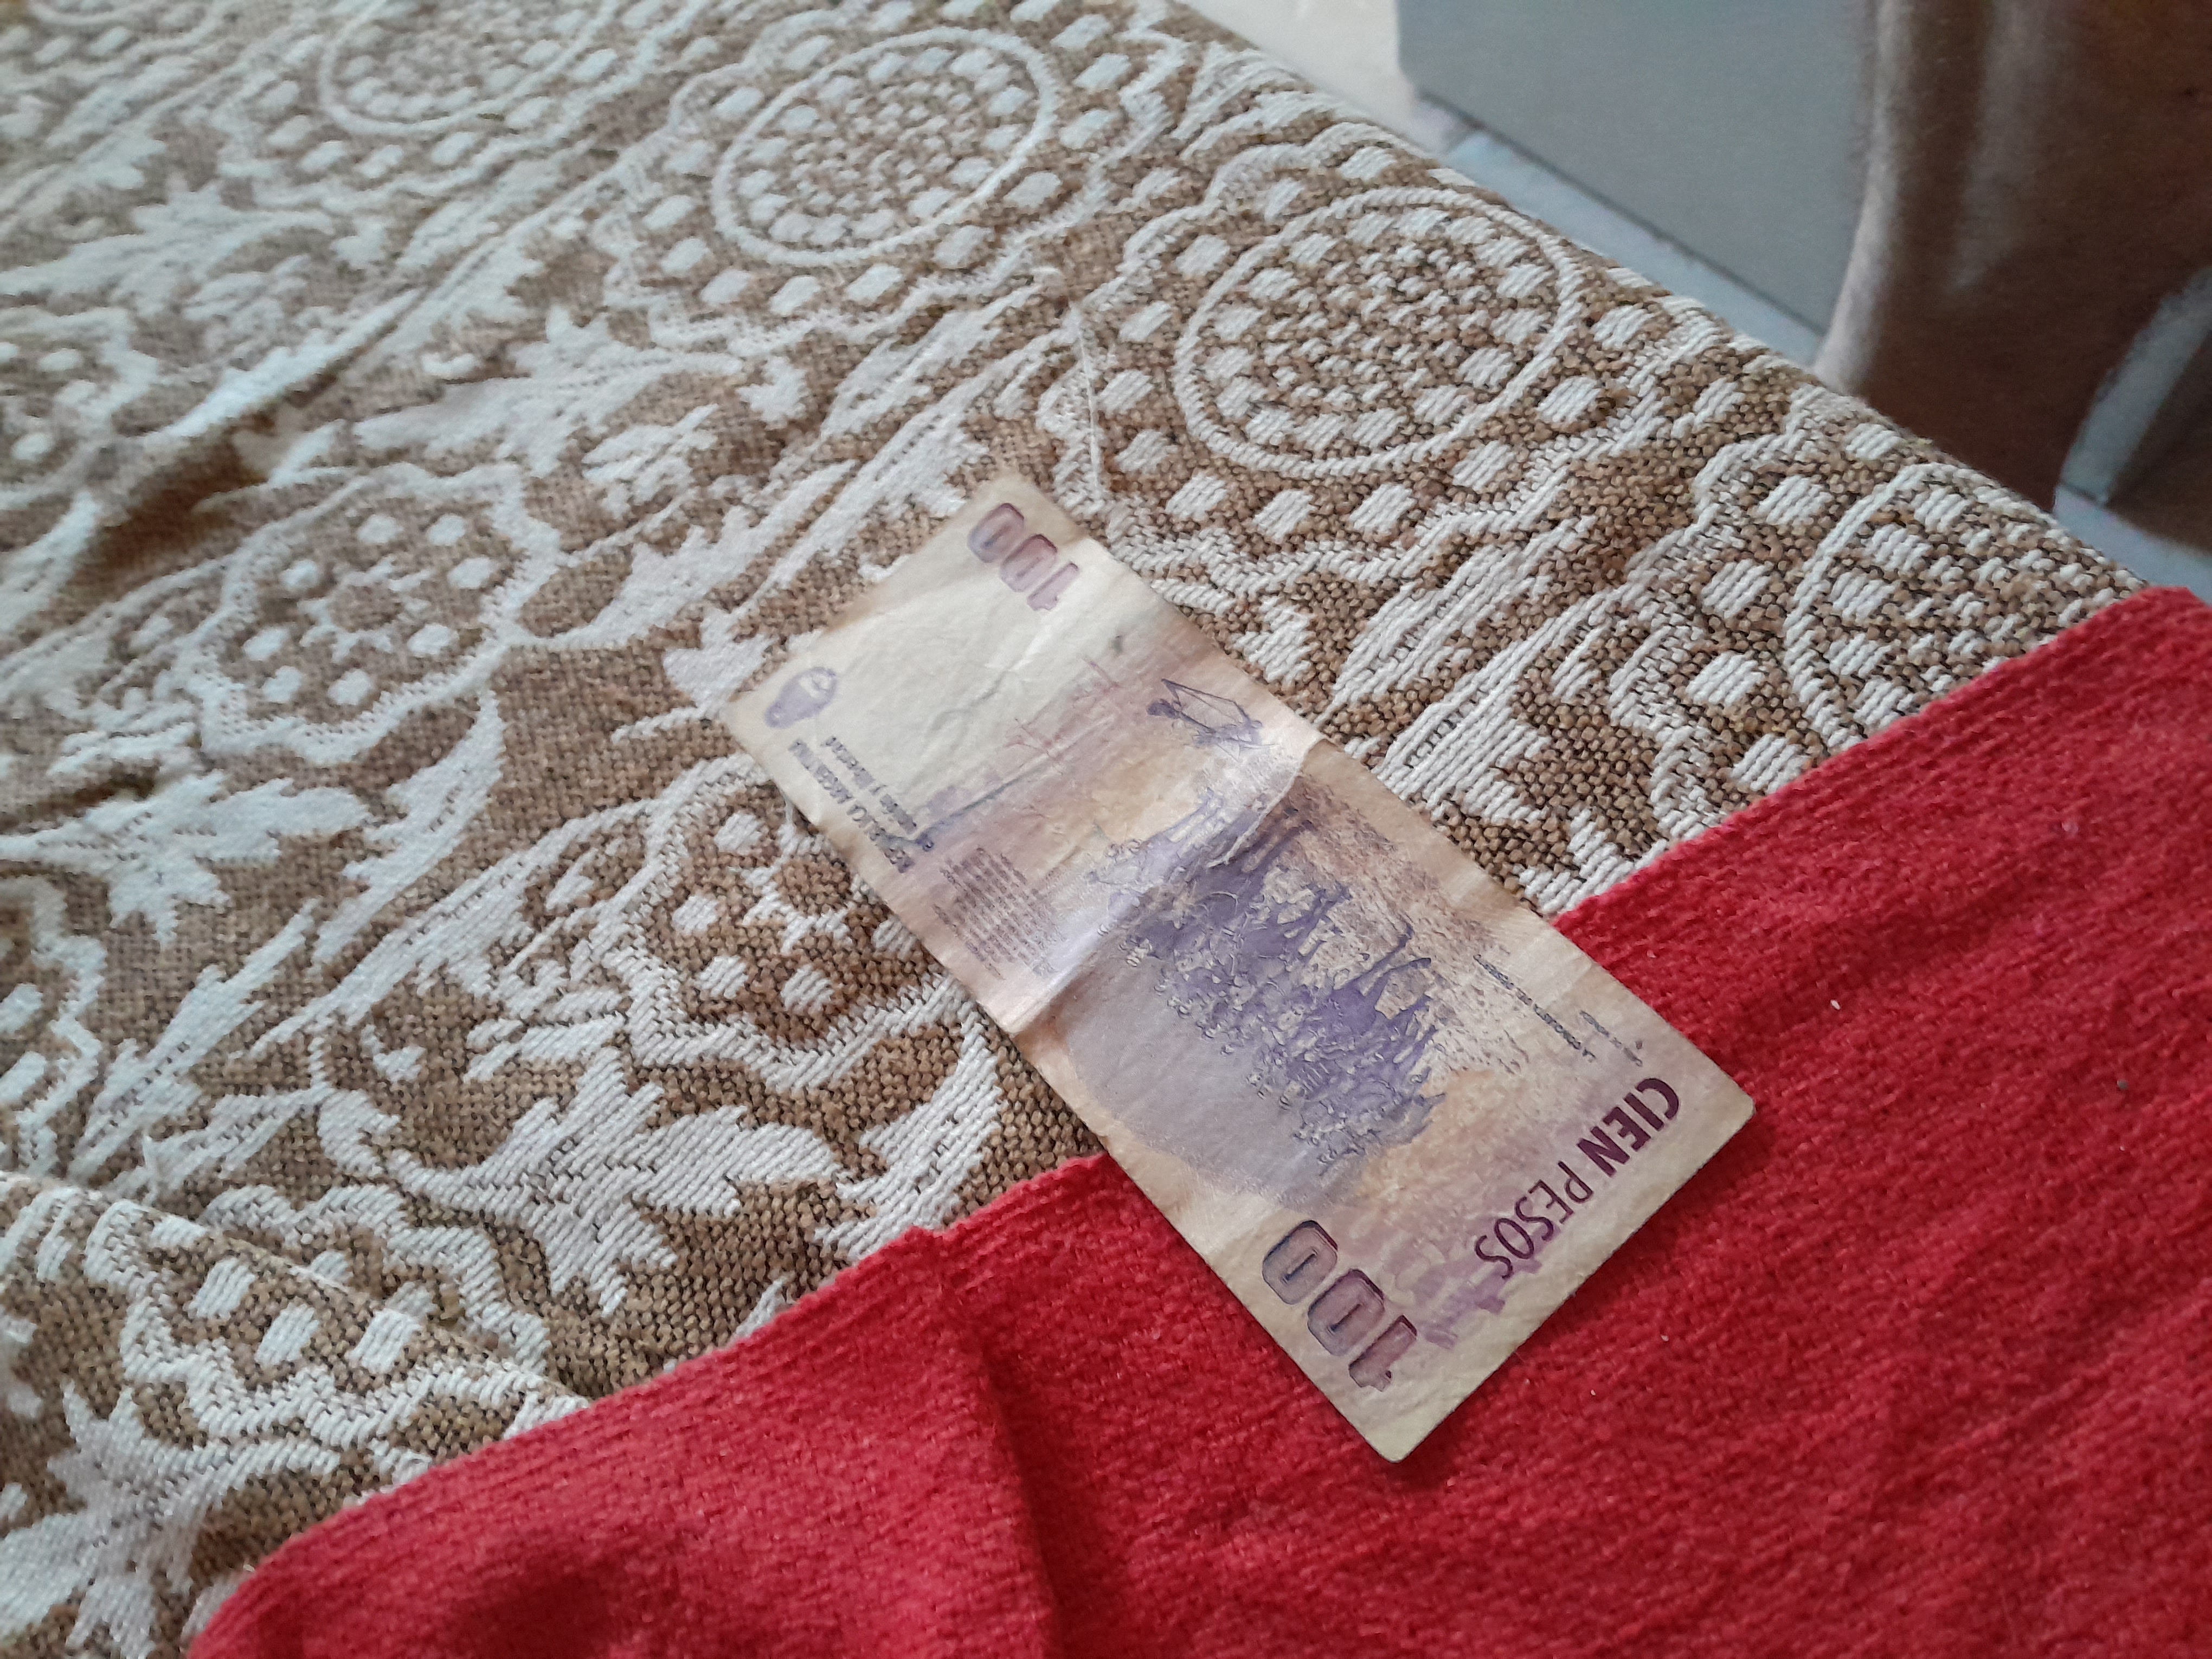
Denominación: 100